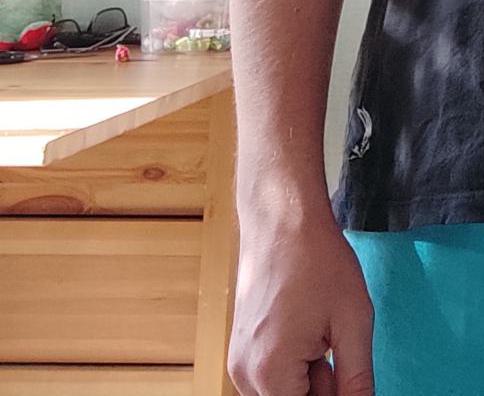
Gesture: no_gesture